Dmitry Sukhovarov

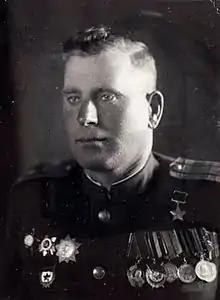
Sukhovarov, c. 1945

Dmitry Gavrilovich Sukhovarov (– 4 March 1982) was a Soviet Army colonel and a Hero of the Soviet Union.